Nick Allen (catcher)

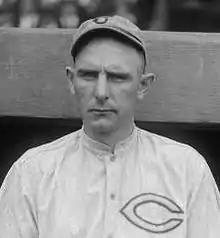

Artemus Ward "Nick" Allen (September 14, 1888 – October 16, 1939) was an American catcher in Major League Baseball. He played for the Buffalo Buffeds/Blues, Chicago Cubs, and Cincinnati Reds. Allen became a minor league baseball manager after his playing career was over and earned the nickname "Roarin' Nick" for his altercations with umpires. He stood at 6' 0" and weighed 180 lbs.